Hieronymus Payer

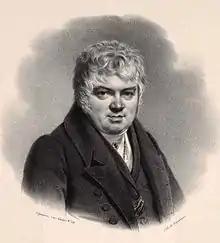

Hieronymus Payer (13 February 1787 in Vienna-Meidling; died 17 August 1845 in the same place) was an Austrian composer and pianist.